Frederick Copleston

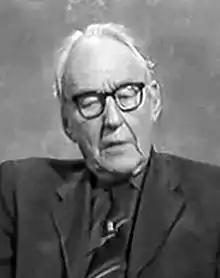
Frederick Copleston, 1987

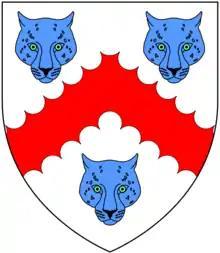
Arms of Coplestone, lords of the manor of Copleston in Devon: "Argent, a chevron engrailed gules between three leopard's faces azure"

Frederick Charles Copleston (10 April 1907 – 3 February 1994) was a British Catholic priest, philosopher, and historian of philosophy, best known for his influential multi-volume "A History of Philosophy" (1946–75).